The Old Bus

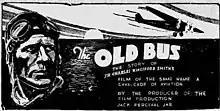
Promotional material

The Old Bus is a 1934 Australian documentary film about Australian contributions to flying, focusing on aviator Sir Charles Kingsford Smith, and derived from his 1932 book of the same name. The film takes its title from his famous Fokker F.VII/3m monoplane aircraft, "The Southern Cross", that Kingsford Smith nicknamed "The Old Bus".